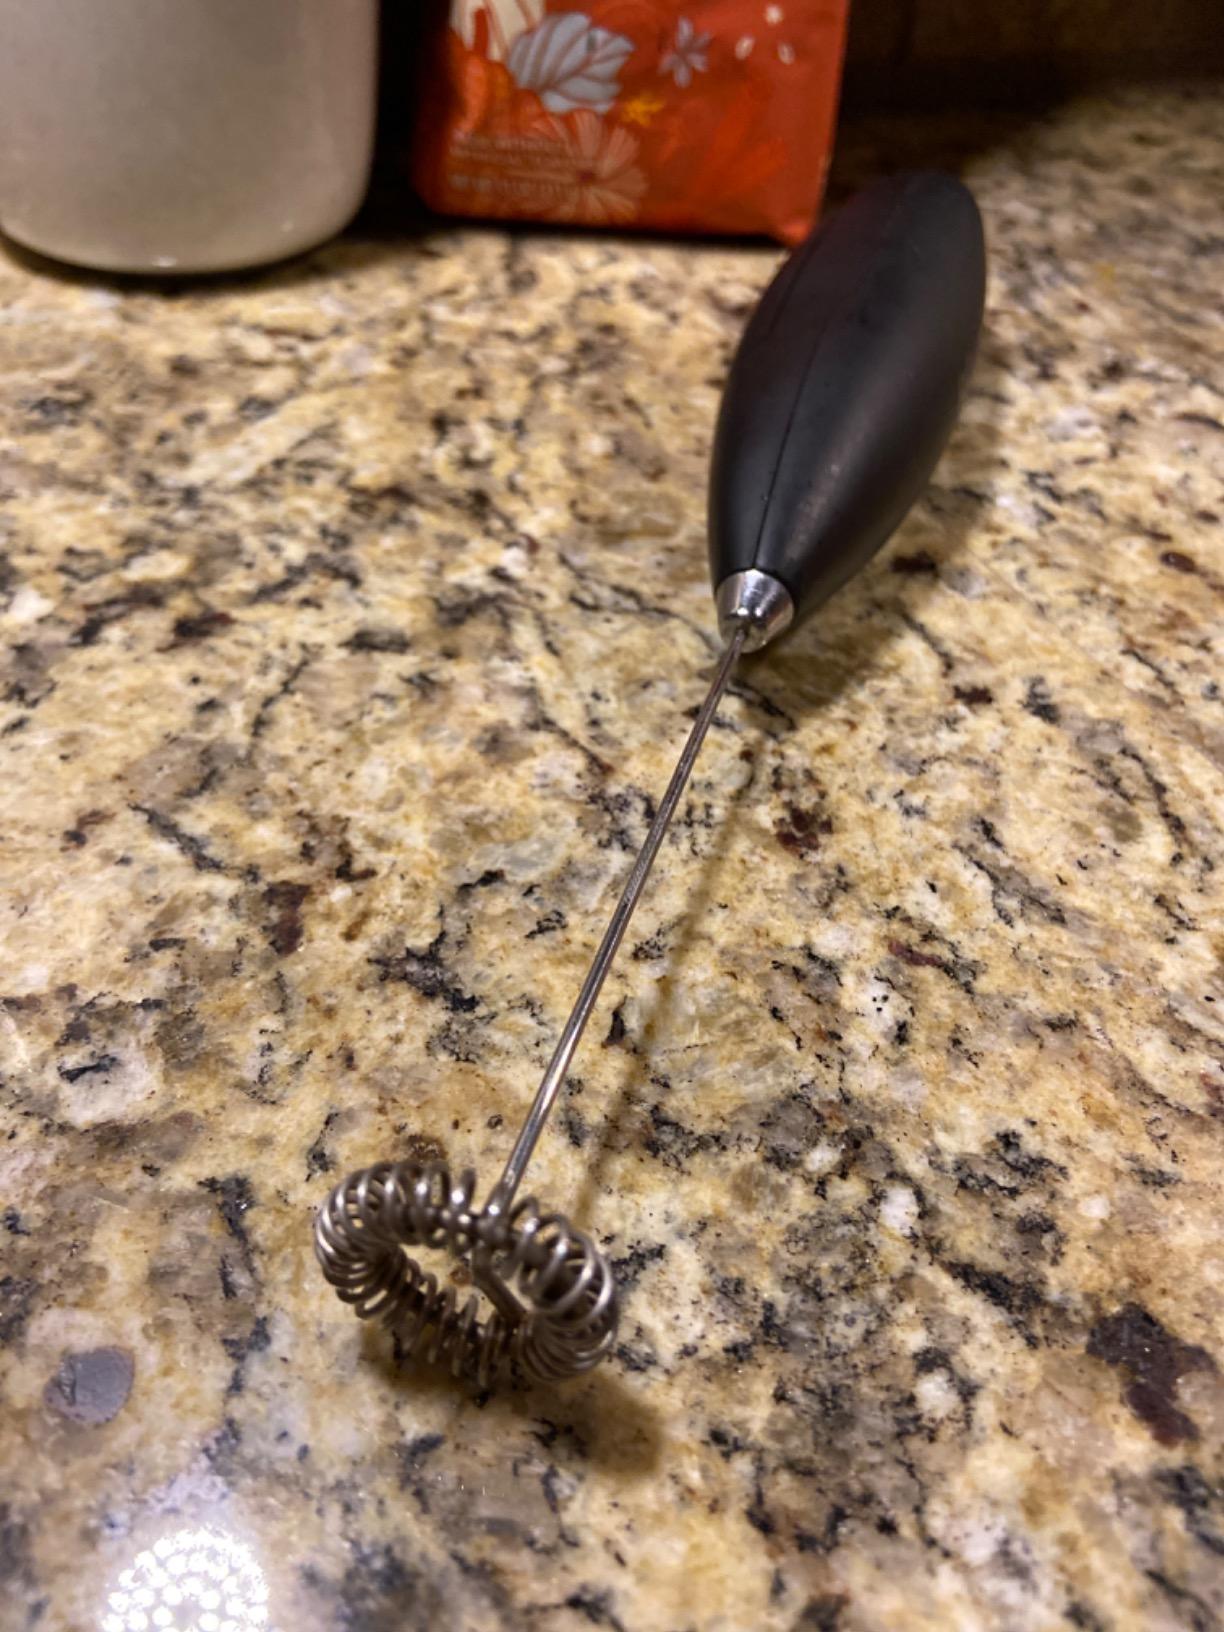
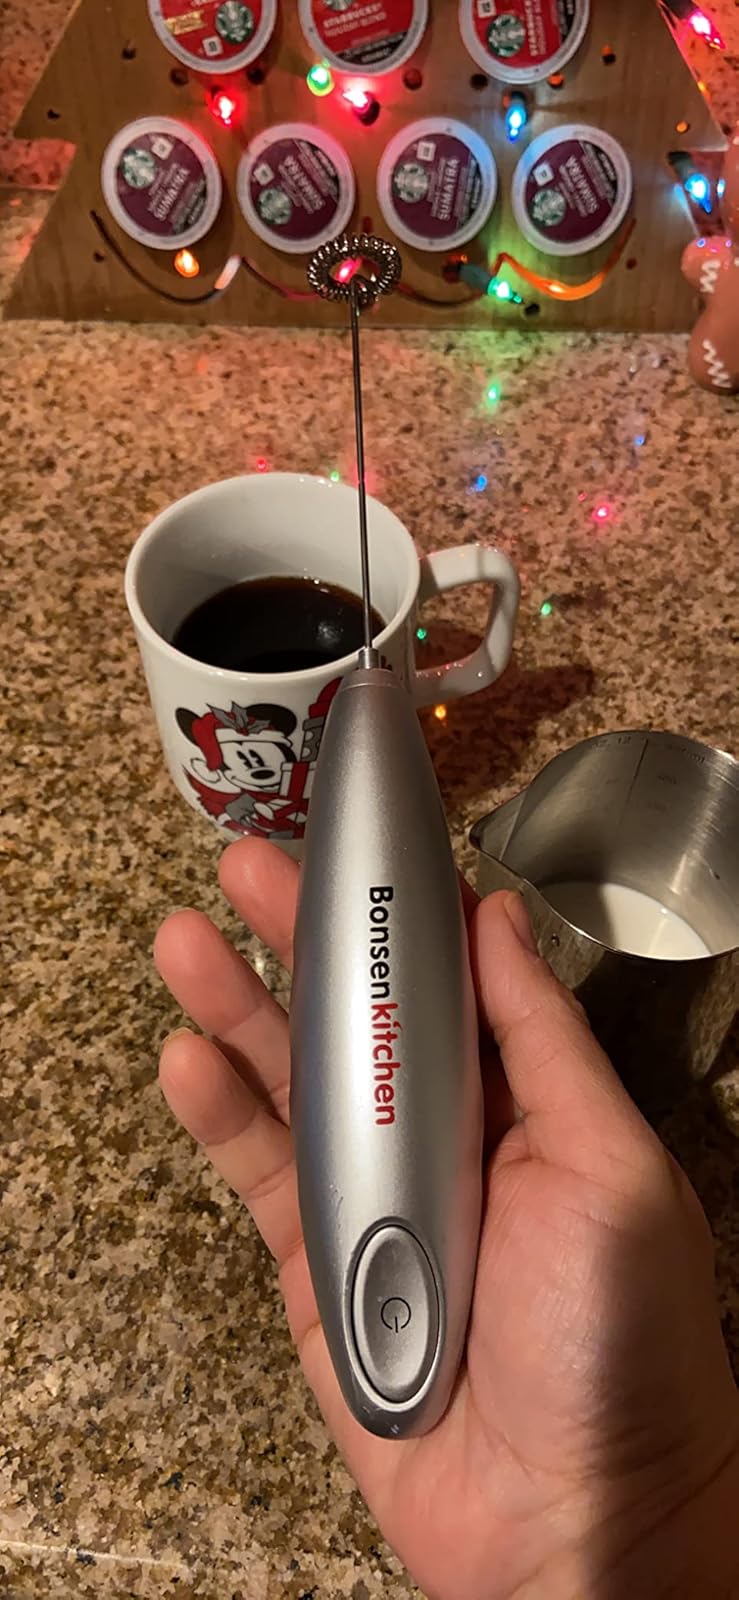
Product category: items_mixer
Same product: no